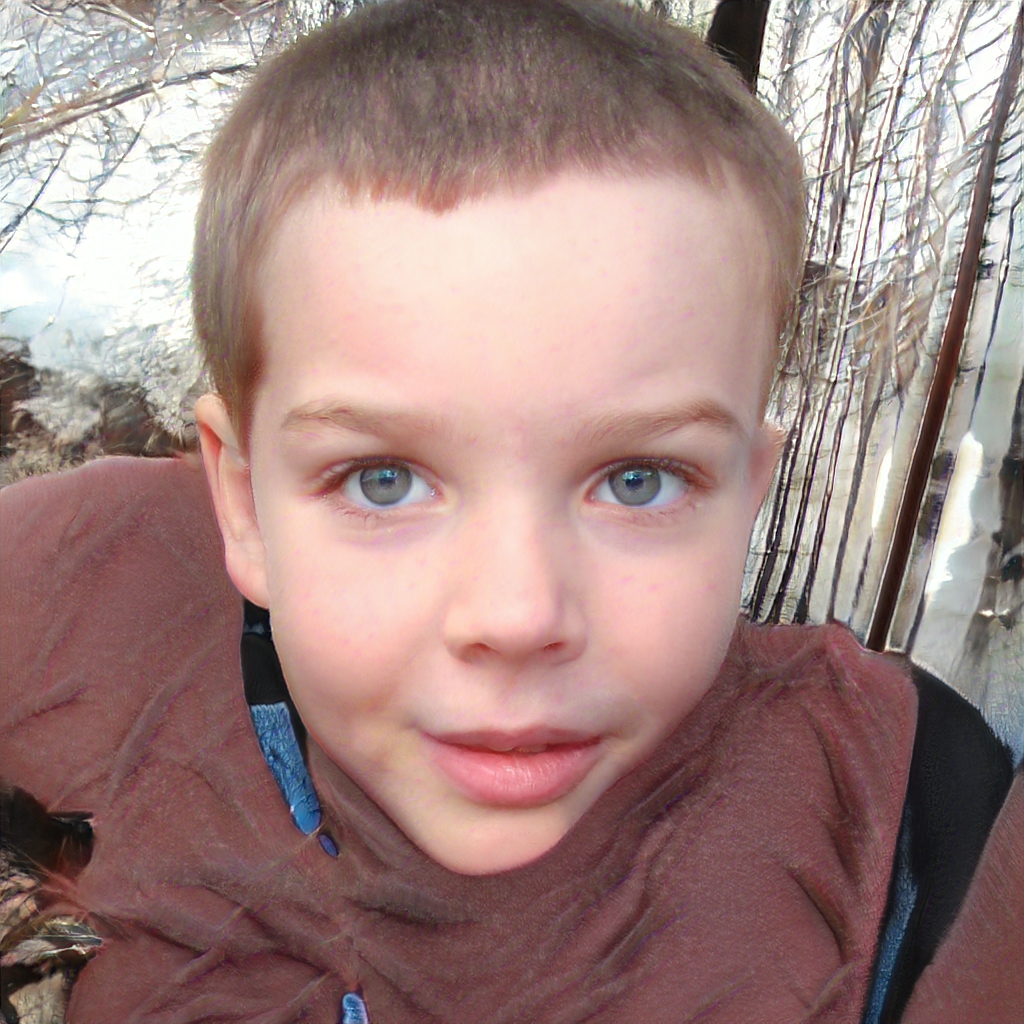
Gender: Male